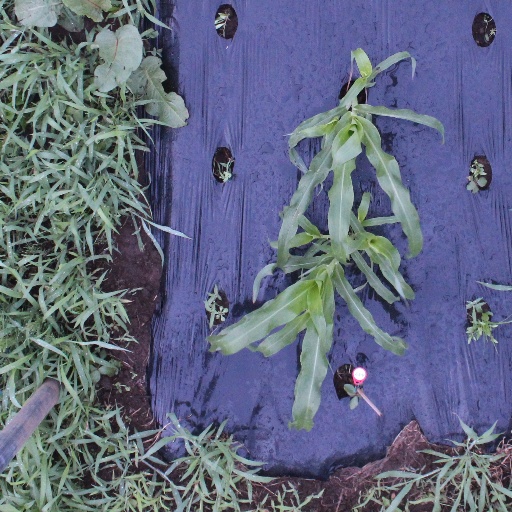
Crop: sorghum